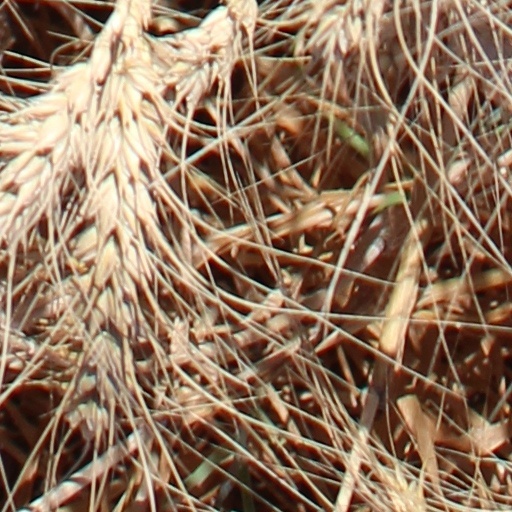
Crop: wheat